Shriek (character)

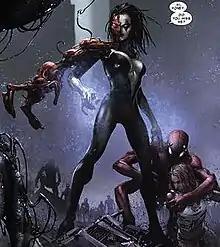
The symbiote-enhanced Shriek in "Carnage" #4. Art by Clayton Crain.

She appears in "Brand New Day" as one of the villains in the Bar With No Name. After Carnage is returned to Earth by Hall Industries, the company purchases Ravencroft with the intention of using Shriek (who had been responding well to the treatment being administered to her by Doctor Tanis Nieves) as a power source for the Carnage symbiote, which had been separated from Cletus Kasady. Shriek is brought to Hall Industries, where exposure to the Carnage symbiote, coupled with her witnessing guards beating Doppelganger (who had been attempting to rescue her) causes her to snap, and return to homicidal mania. After Cletus reunites with his symbiote, Shriek and Doppelganger aid him in causing chaos throughout New York City, with Shriek gaining additional powers from another symbiote (which gives her a third arm, and covers half of her face) that Carnage's had spawned. Growing fearful of Shriek, the symbiote leaves her in favor of Nieves, its initial host, to create Scorn, who forces Shriek to use her powers to weaken Carnage, allowing Spider-Man and Iron Man to defeat him. In the aftermath, Shriek is rendered comatose after Scorn damages her brain.